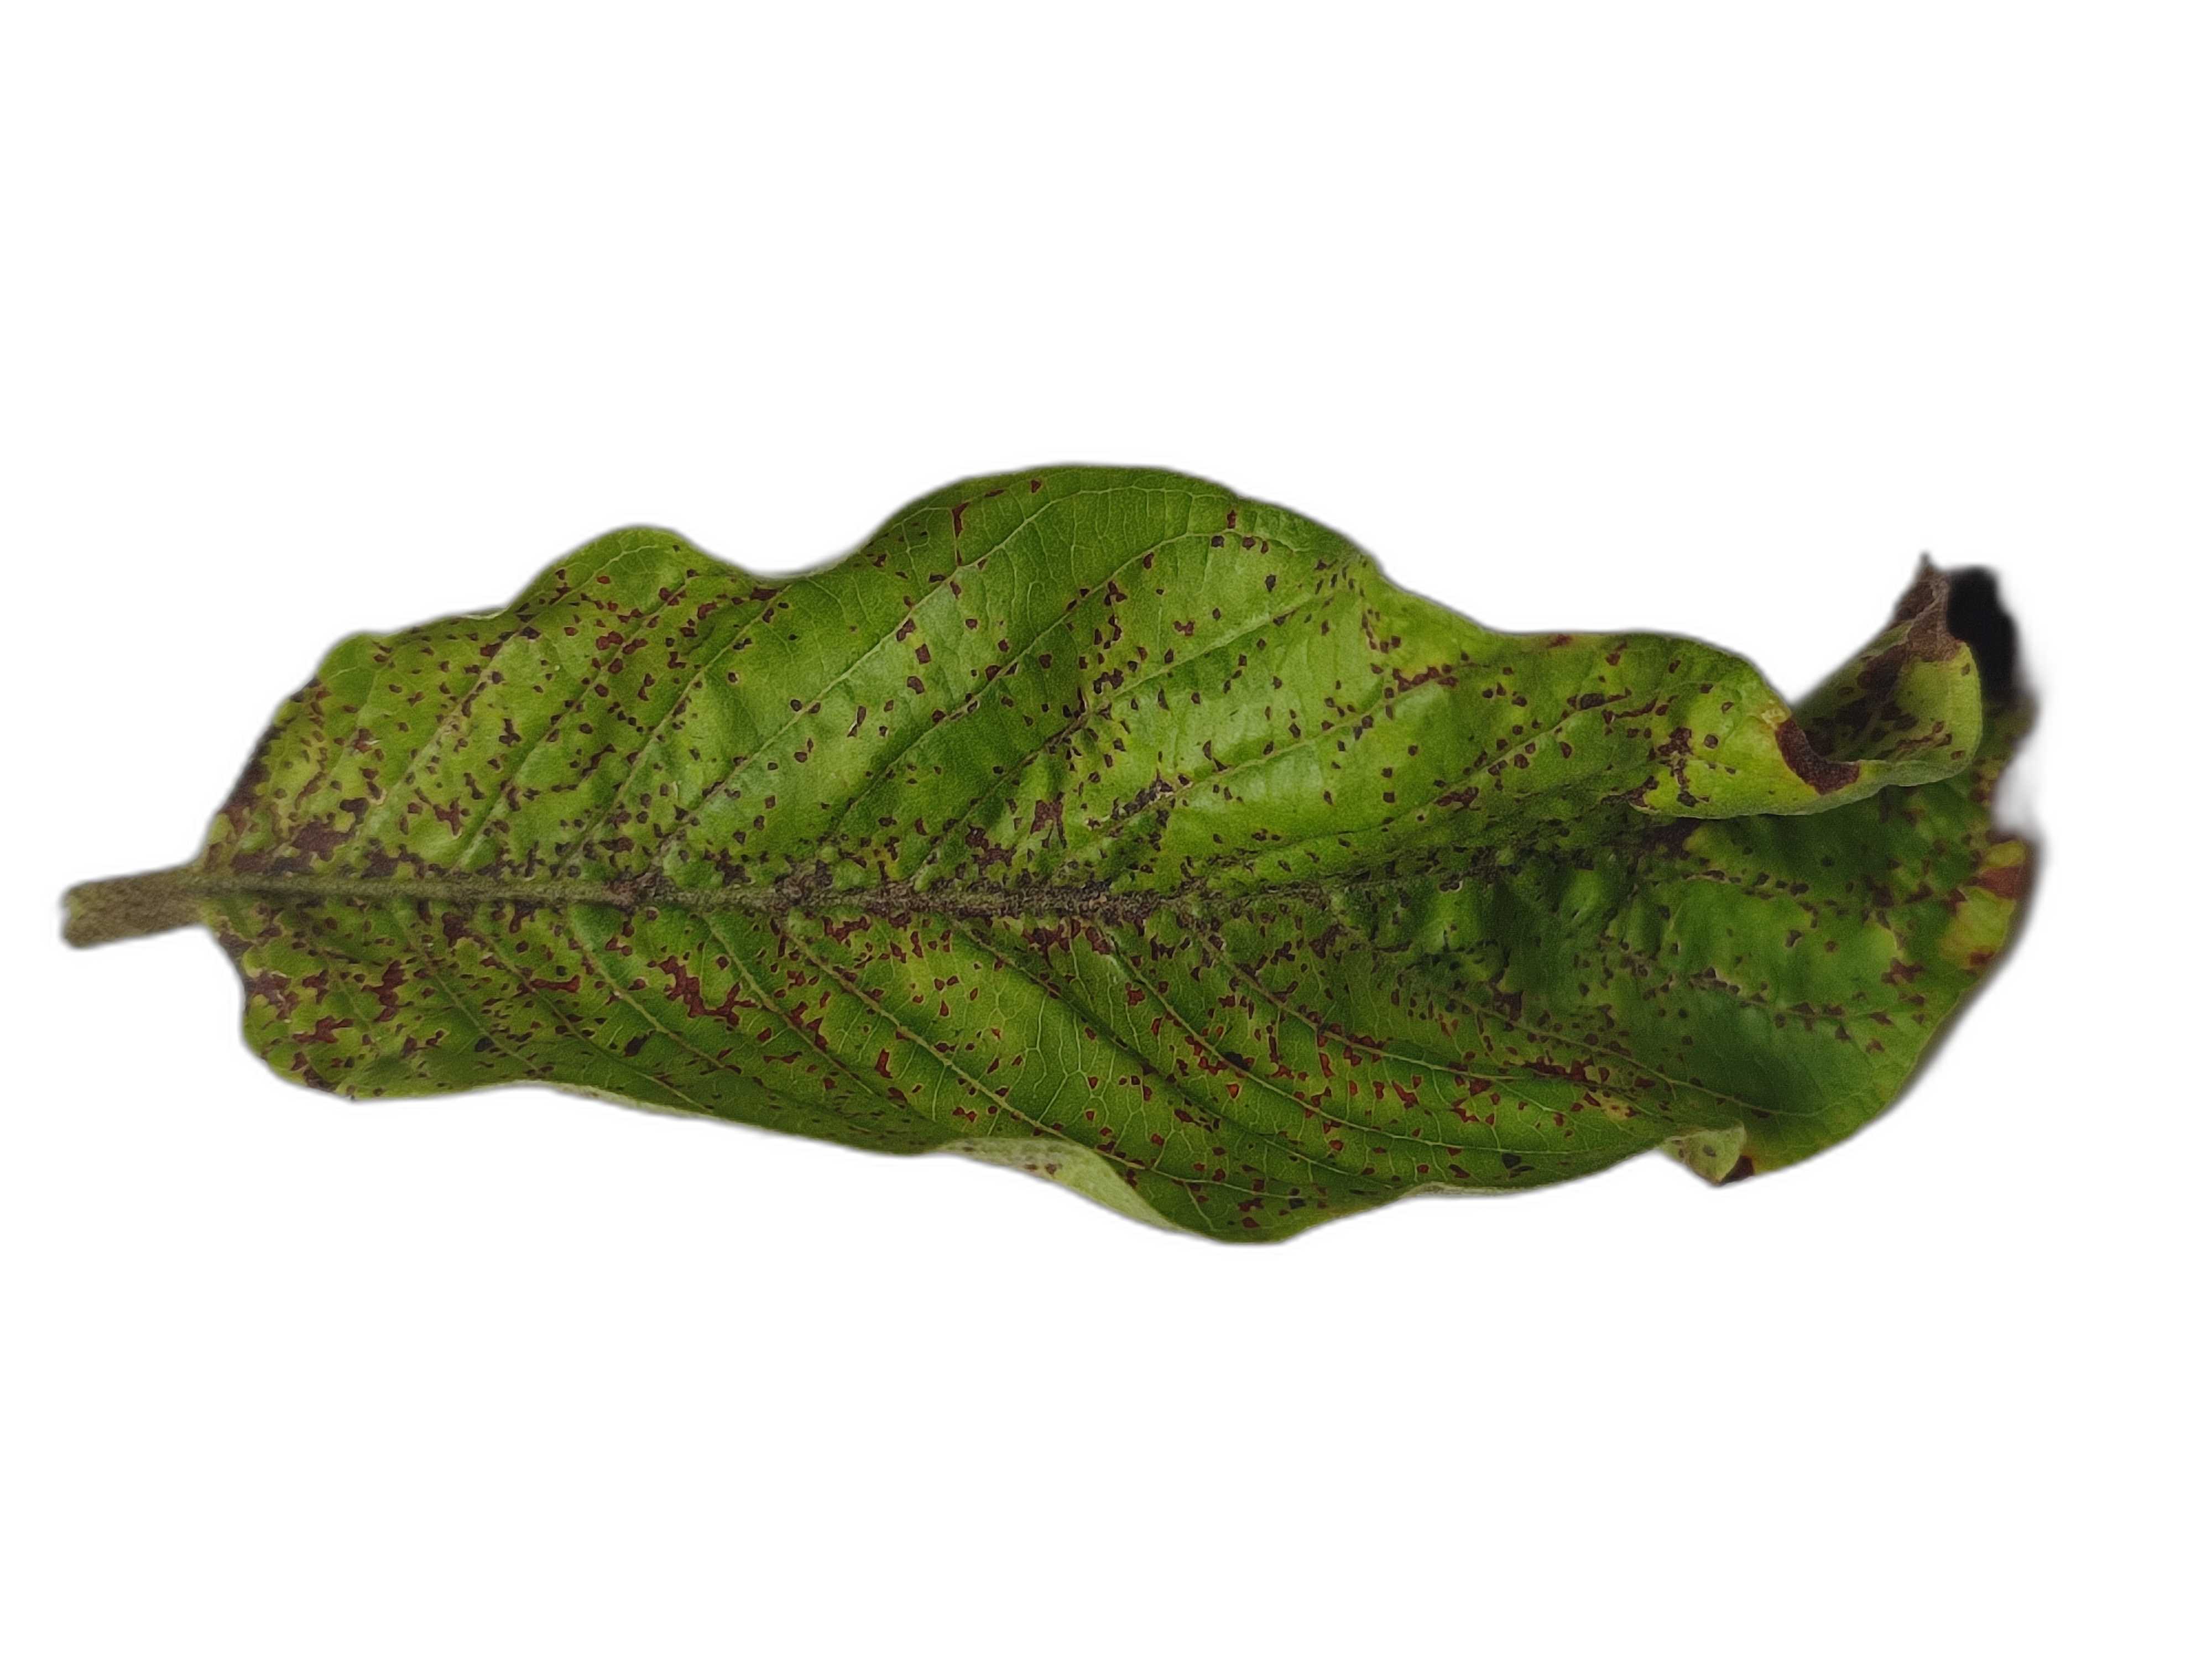
Plant part: leaf
Disease: Dot